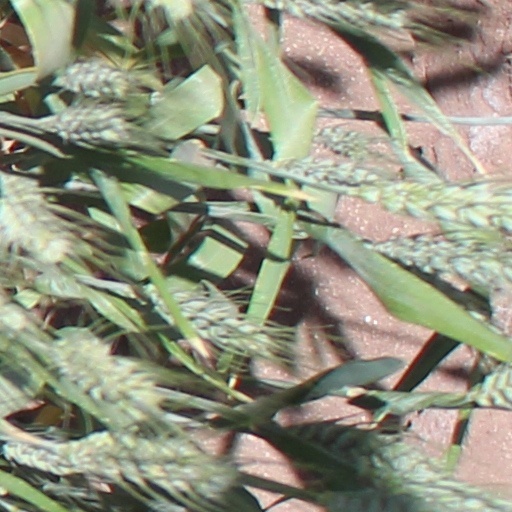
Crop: wheat